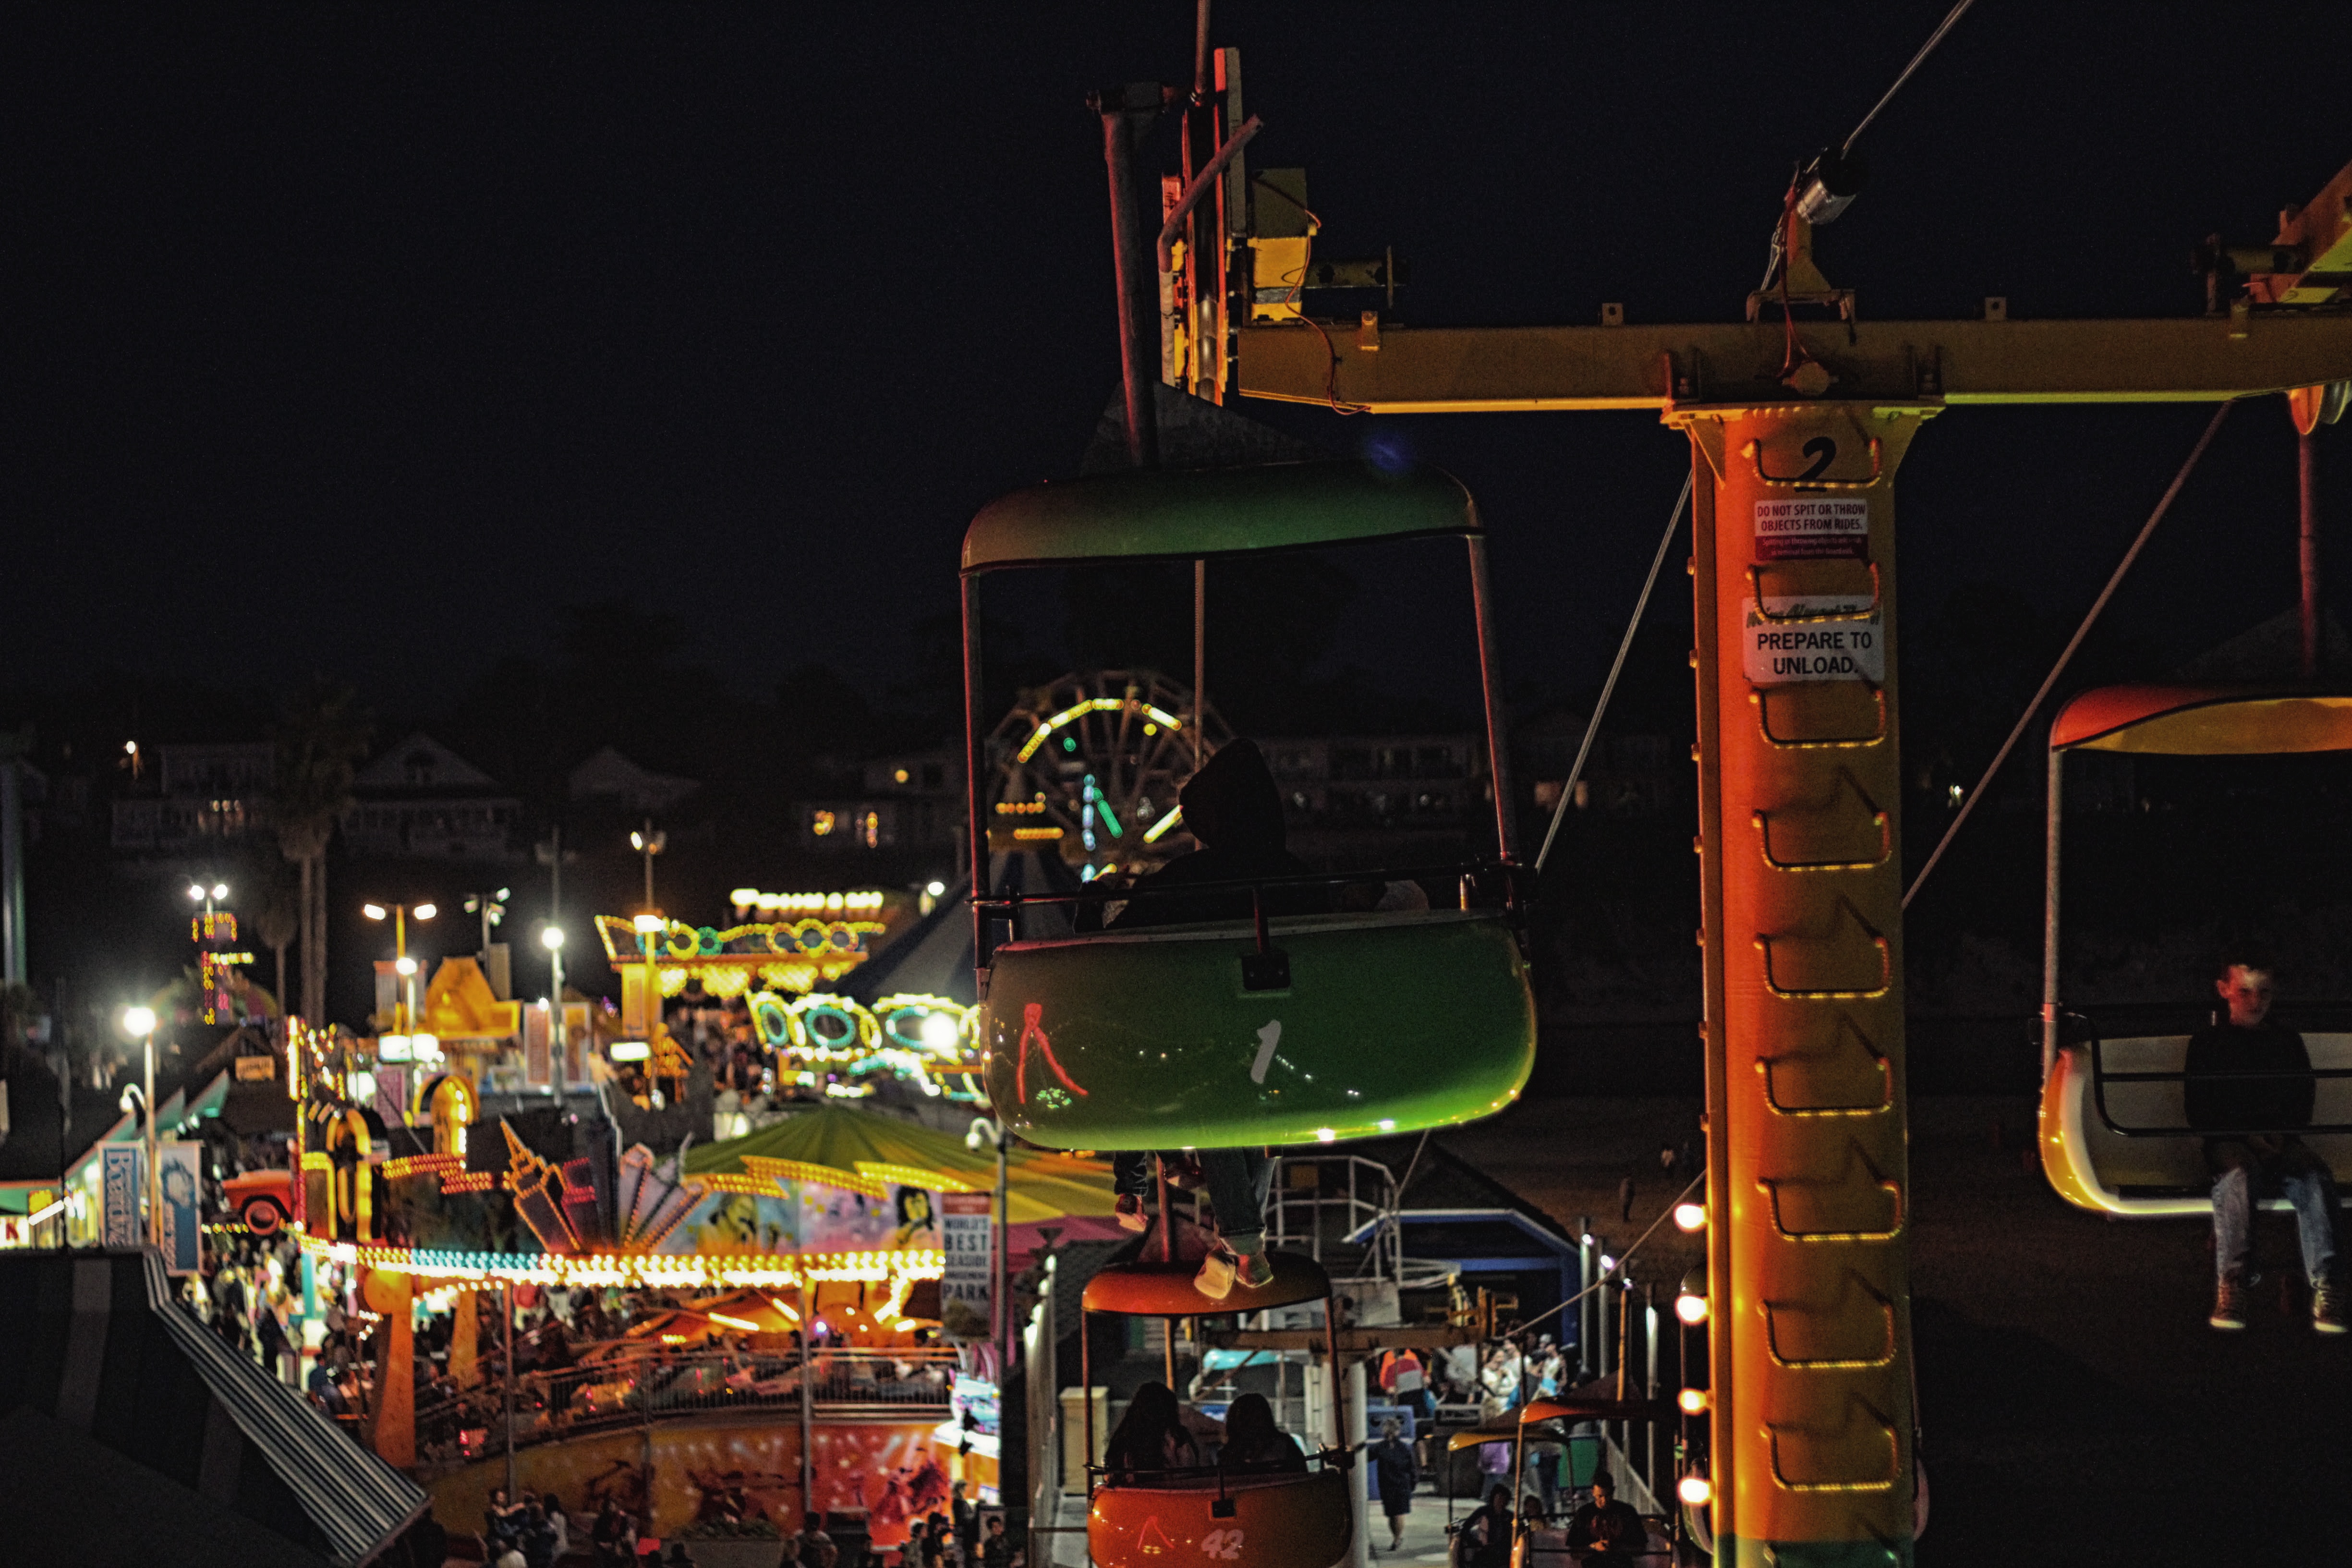
night, stage